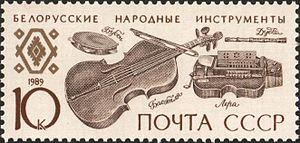
La musique biélorusse est ancrée autant dans la musique religieuse orthodoxe du Moyen Âge que dans la musique folklorique remontant au grand-duché de Lituanie. Elle s'est intimement liée historiquement à la musique ukrainienne et à la musique russe lors de la période soviétique. Même depuis l'indépendance de 1991, l'influence de la langue russe reste prépondérante dans la musique actuelle malgré les encouragements du gouvernement qui a promulgué des lois en faveur de programmes en biélorusse sur les ondes nationales. L'émergence d'une musique nationale, quel que soit son style, reste encore difficile malgré un riche patrimoine folklorique s'exprimant surtout par des danses.